Wilson station (Toronto)

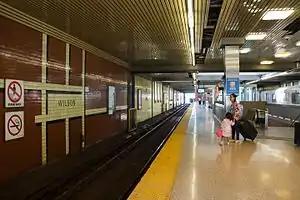
Wilson station platform

Wilson is a subway station on Line 1 Yonge–University in Toronto, Ontario, Canada. It is located in the median of Allen Road at Wilson Avenue. The station is accessible, has commuter parkingincluding bike parkingand connects to many bus routes.